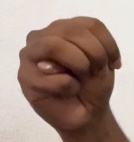
ASL sign: M